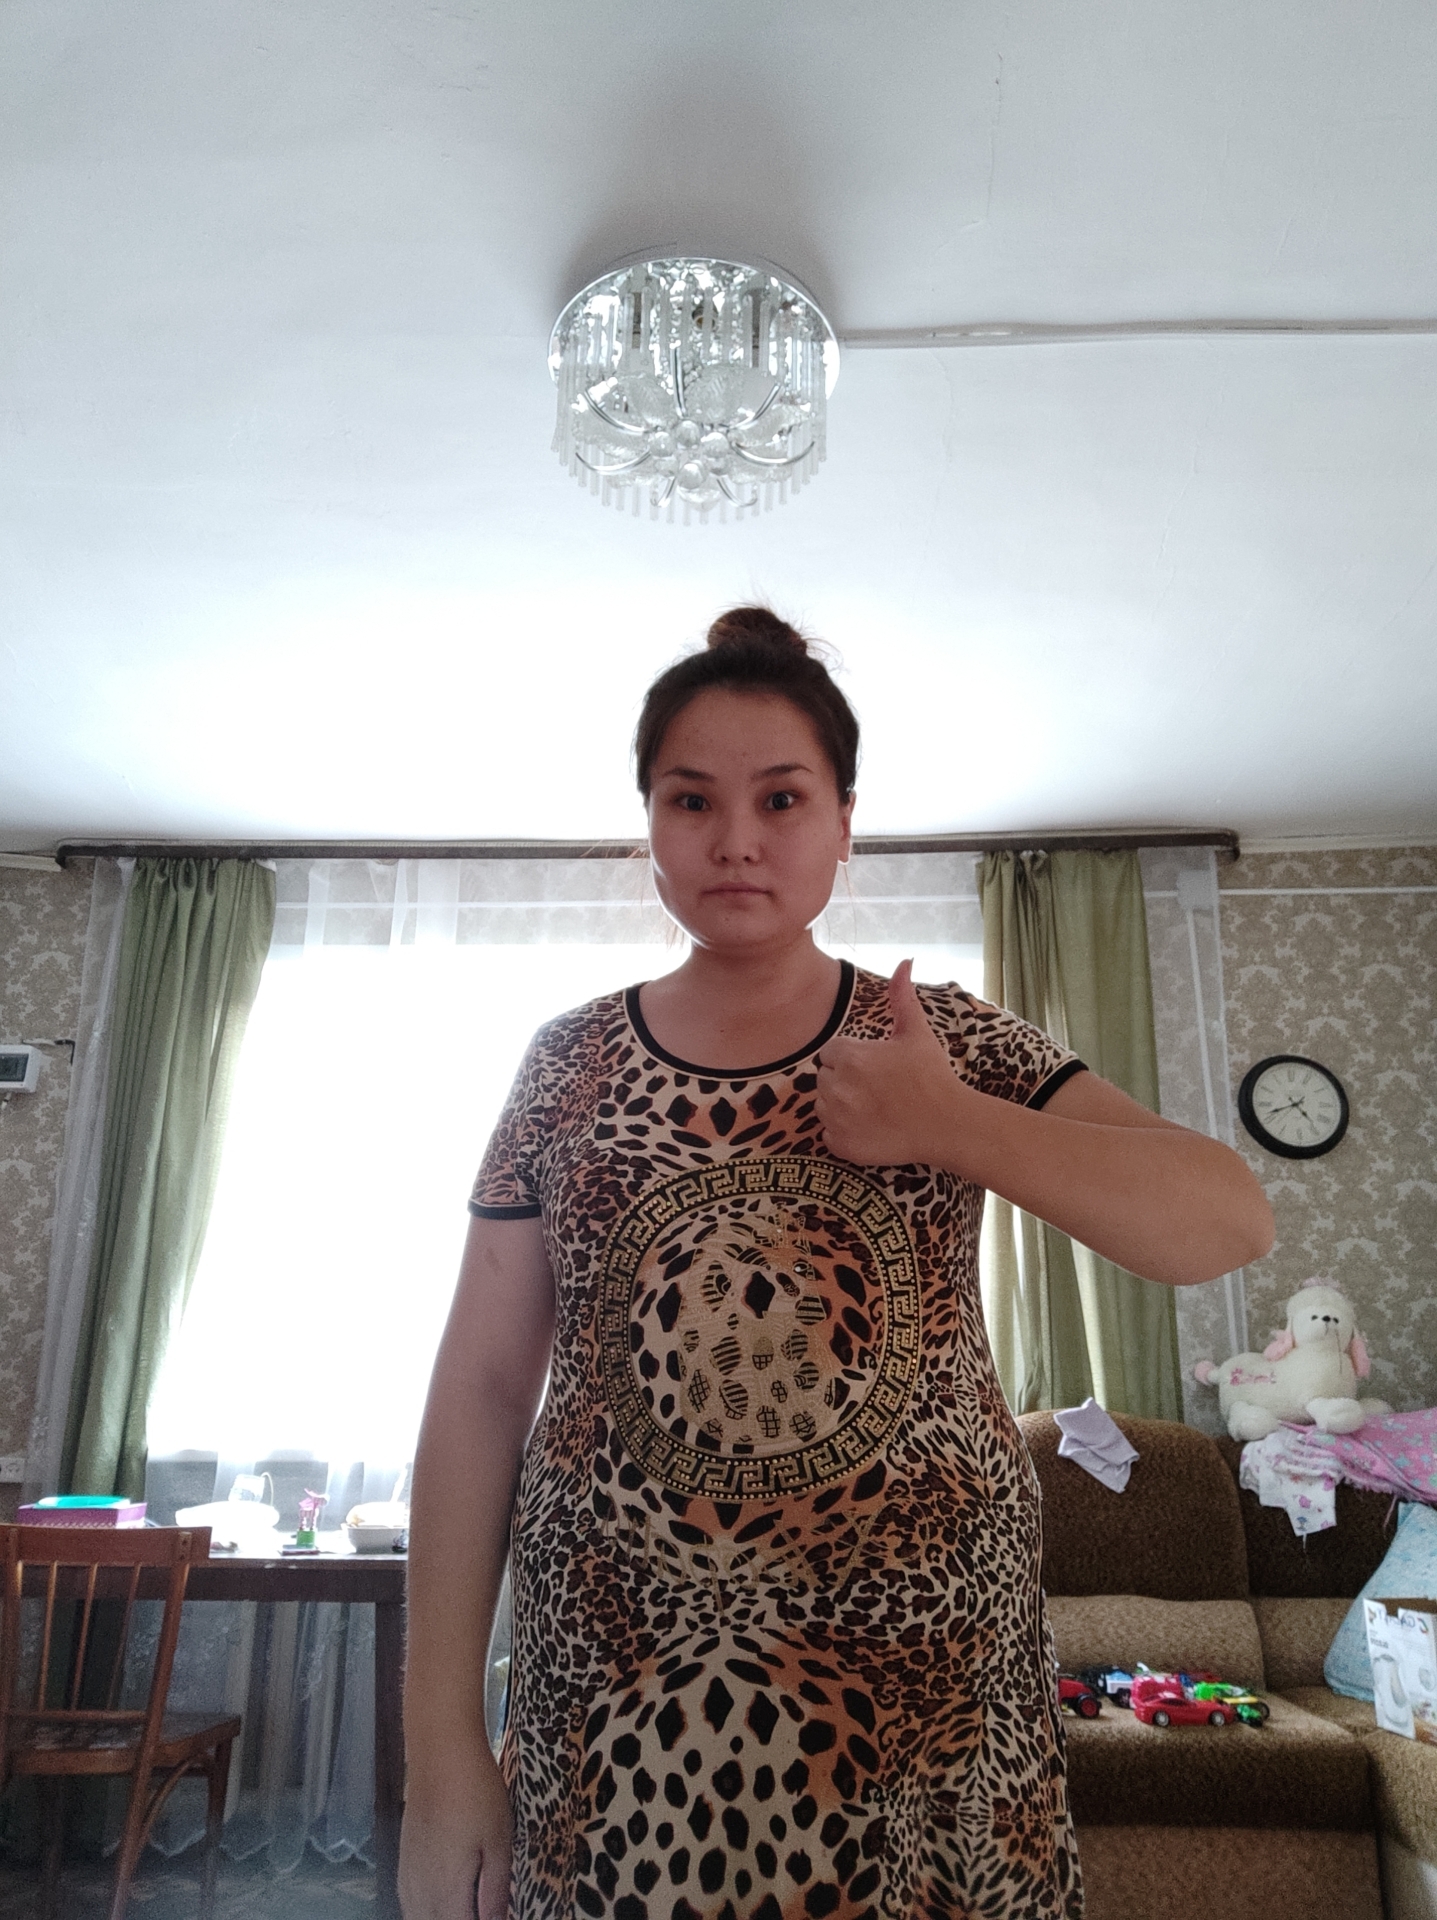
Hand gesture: like